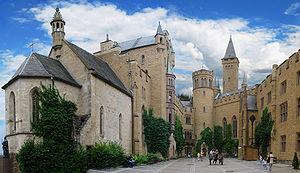
Le château de Hohenzollern est un château situé à environ cinquante kilomètres au sud de Stuttgart, en Allemagne. Il est considéré comme le fief ancestral de la famille royale et impériale des Hohenzollern.